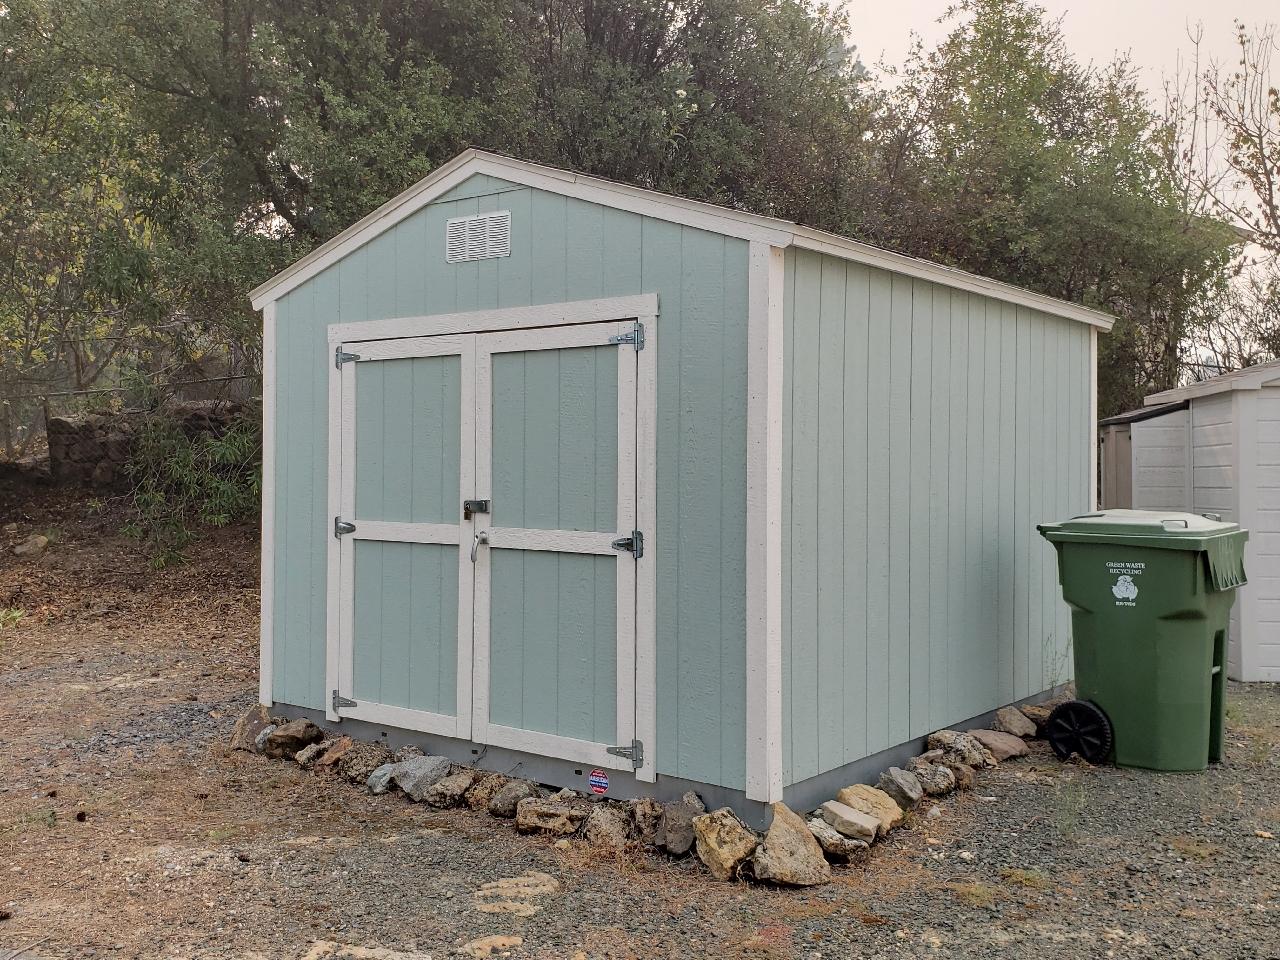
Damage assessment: no_damage